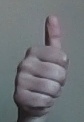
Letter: aleff